Damodar K. Mavalankar

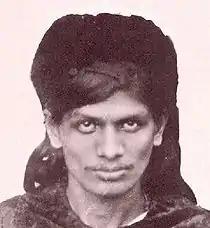
Damodar K. Mavalankar

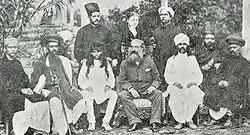
H.P. Blavatsky standing behind Henry Steel Olcott (middle seated) and Damodar Mavalankar (seated to his left). Bombay 1881

Damodar K. Mavalankar (born September 1857 in Ahmedabad - departed for the Himalayas 1885) was an Indian Theosophist.